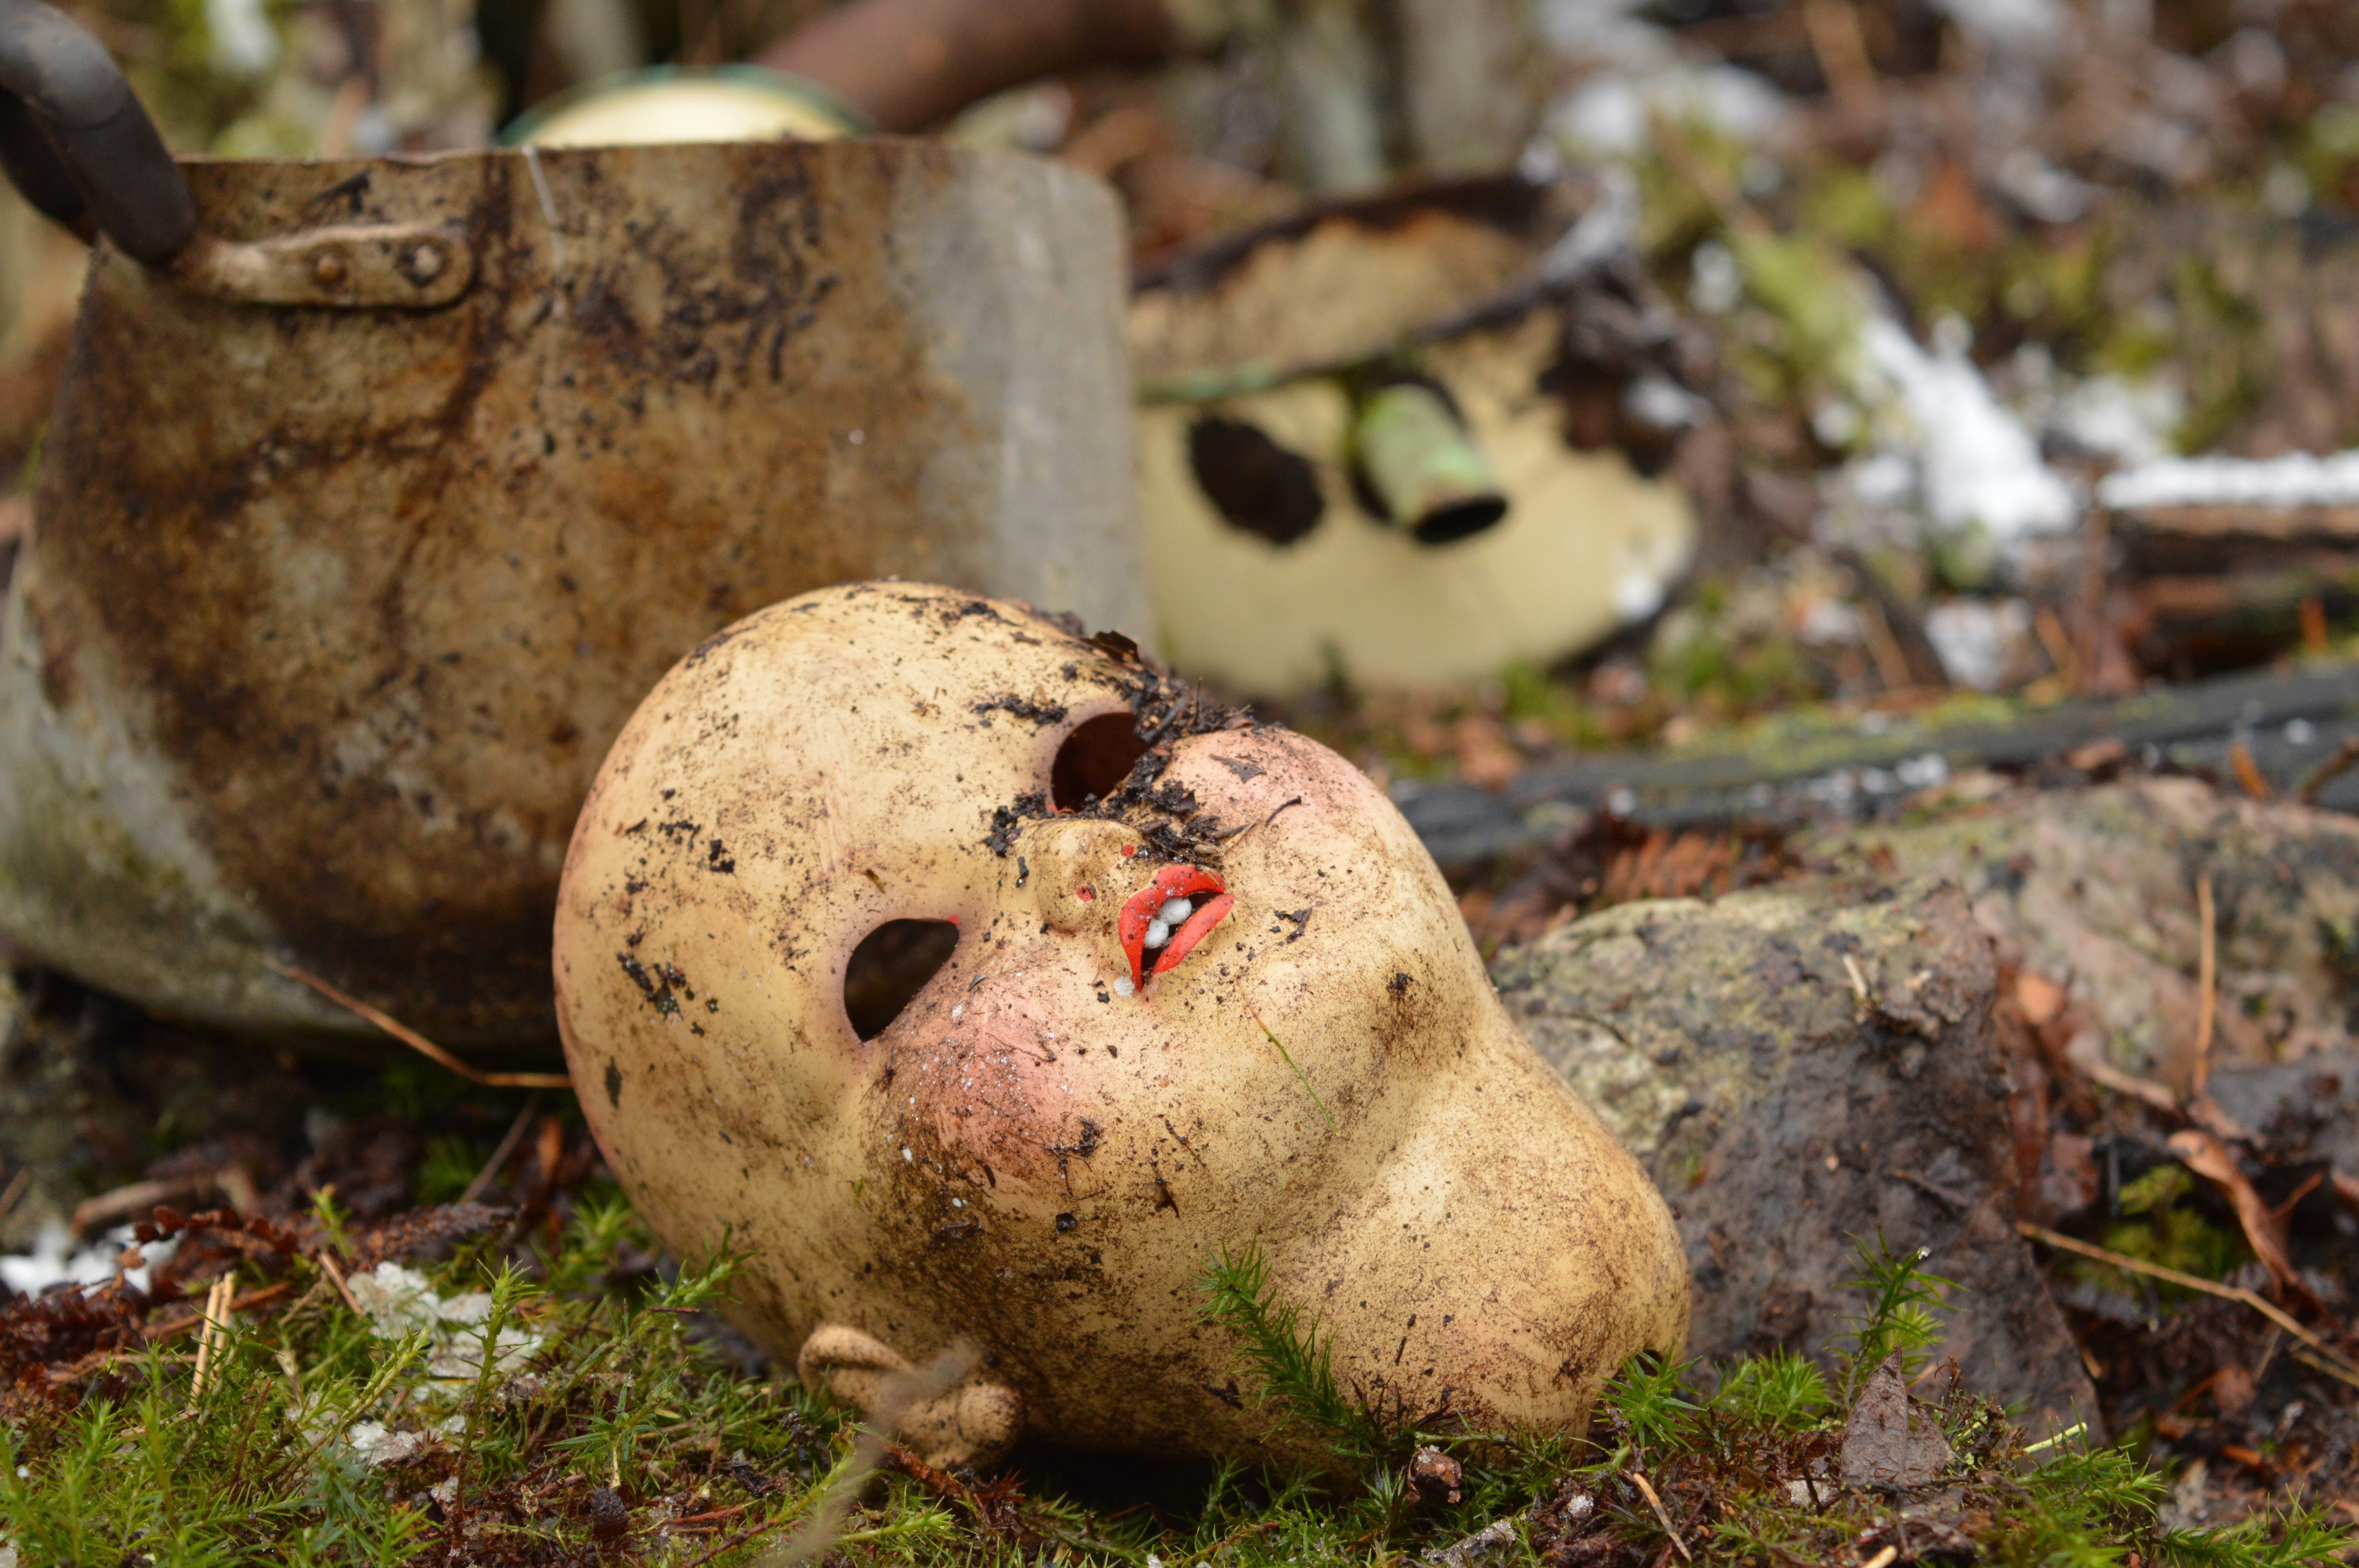
antique, old, wildlife, produce, dirt, autumn, doll, lips, penny bun